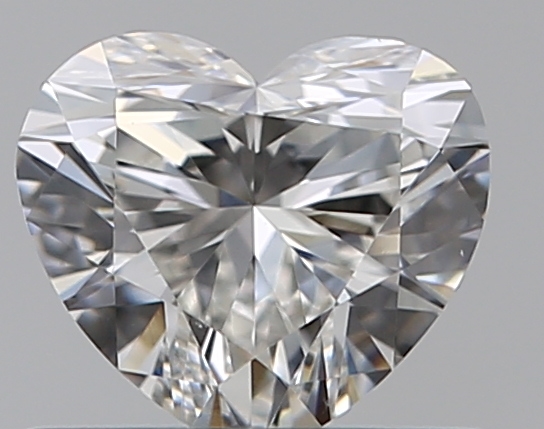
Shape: heart
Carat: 0.52
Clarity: VS1
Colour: G
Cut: EX
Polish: EX
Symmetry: VG
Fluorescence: N
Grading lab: GIA
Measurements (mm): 4.87 x 5.46 x 3.23